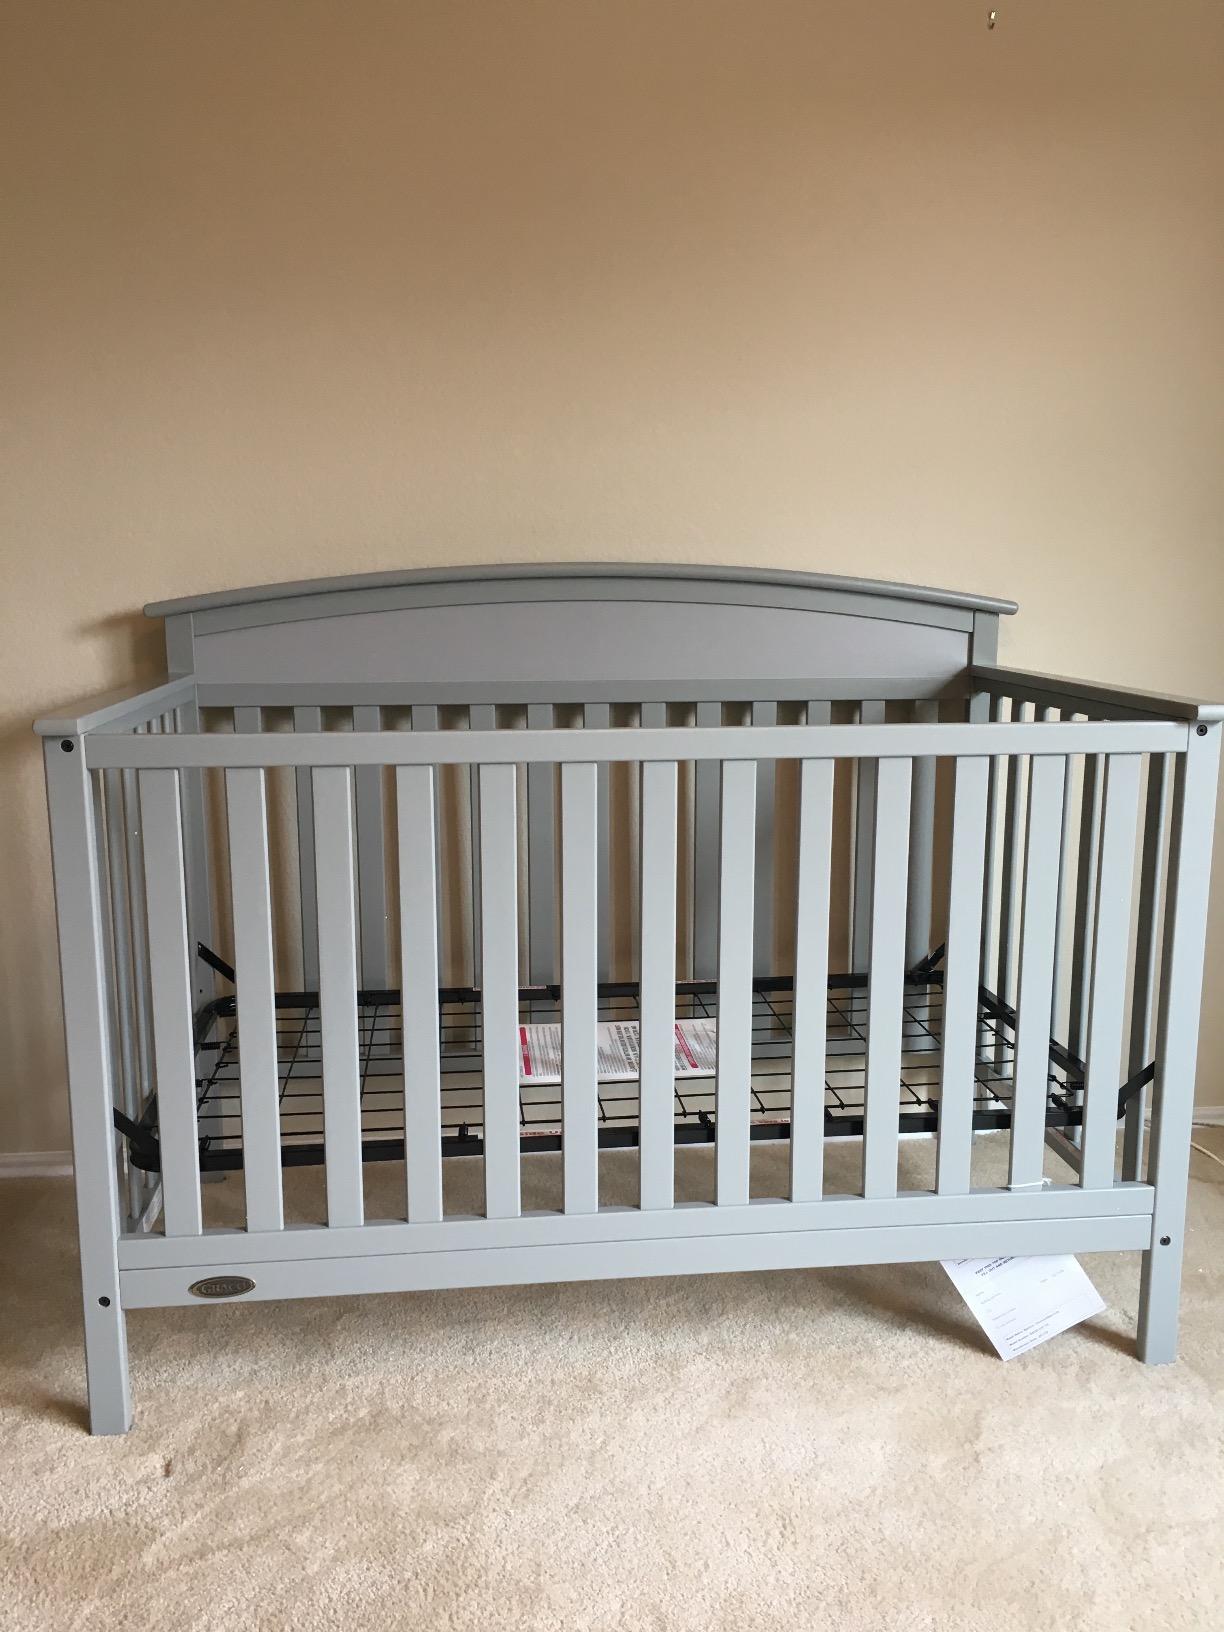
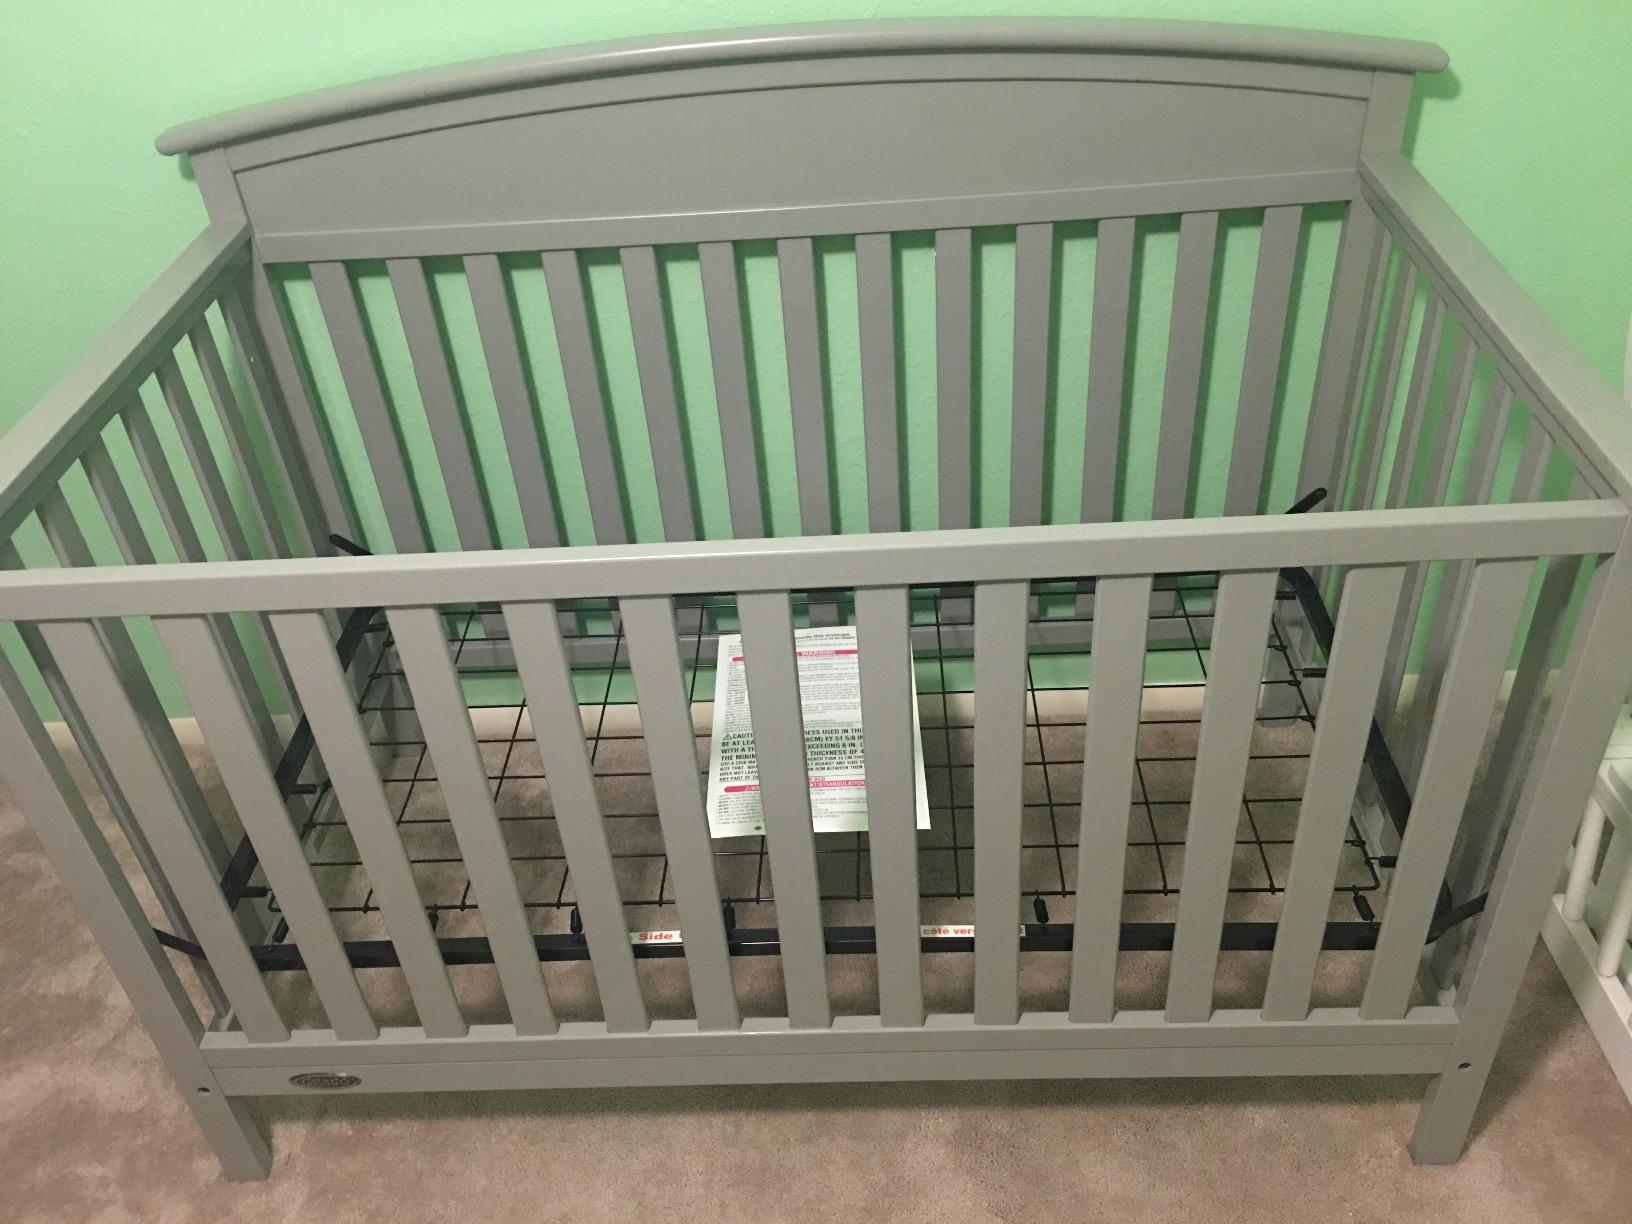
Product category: products_crib
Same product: yes